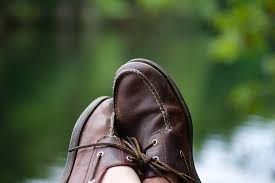
Label: Boat